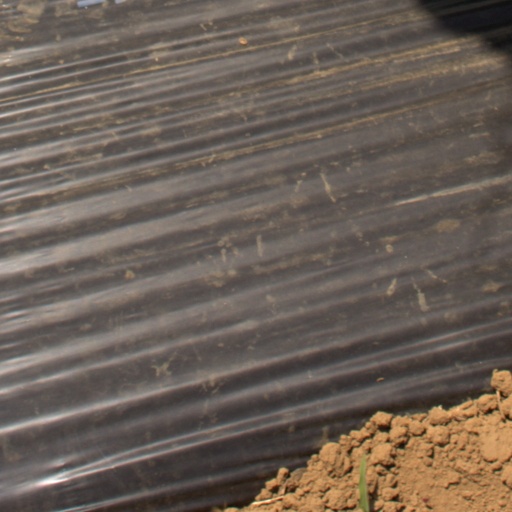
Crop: Jerusalem artichoke